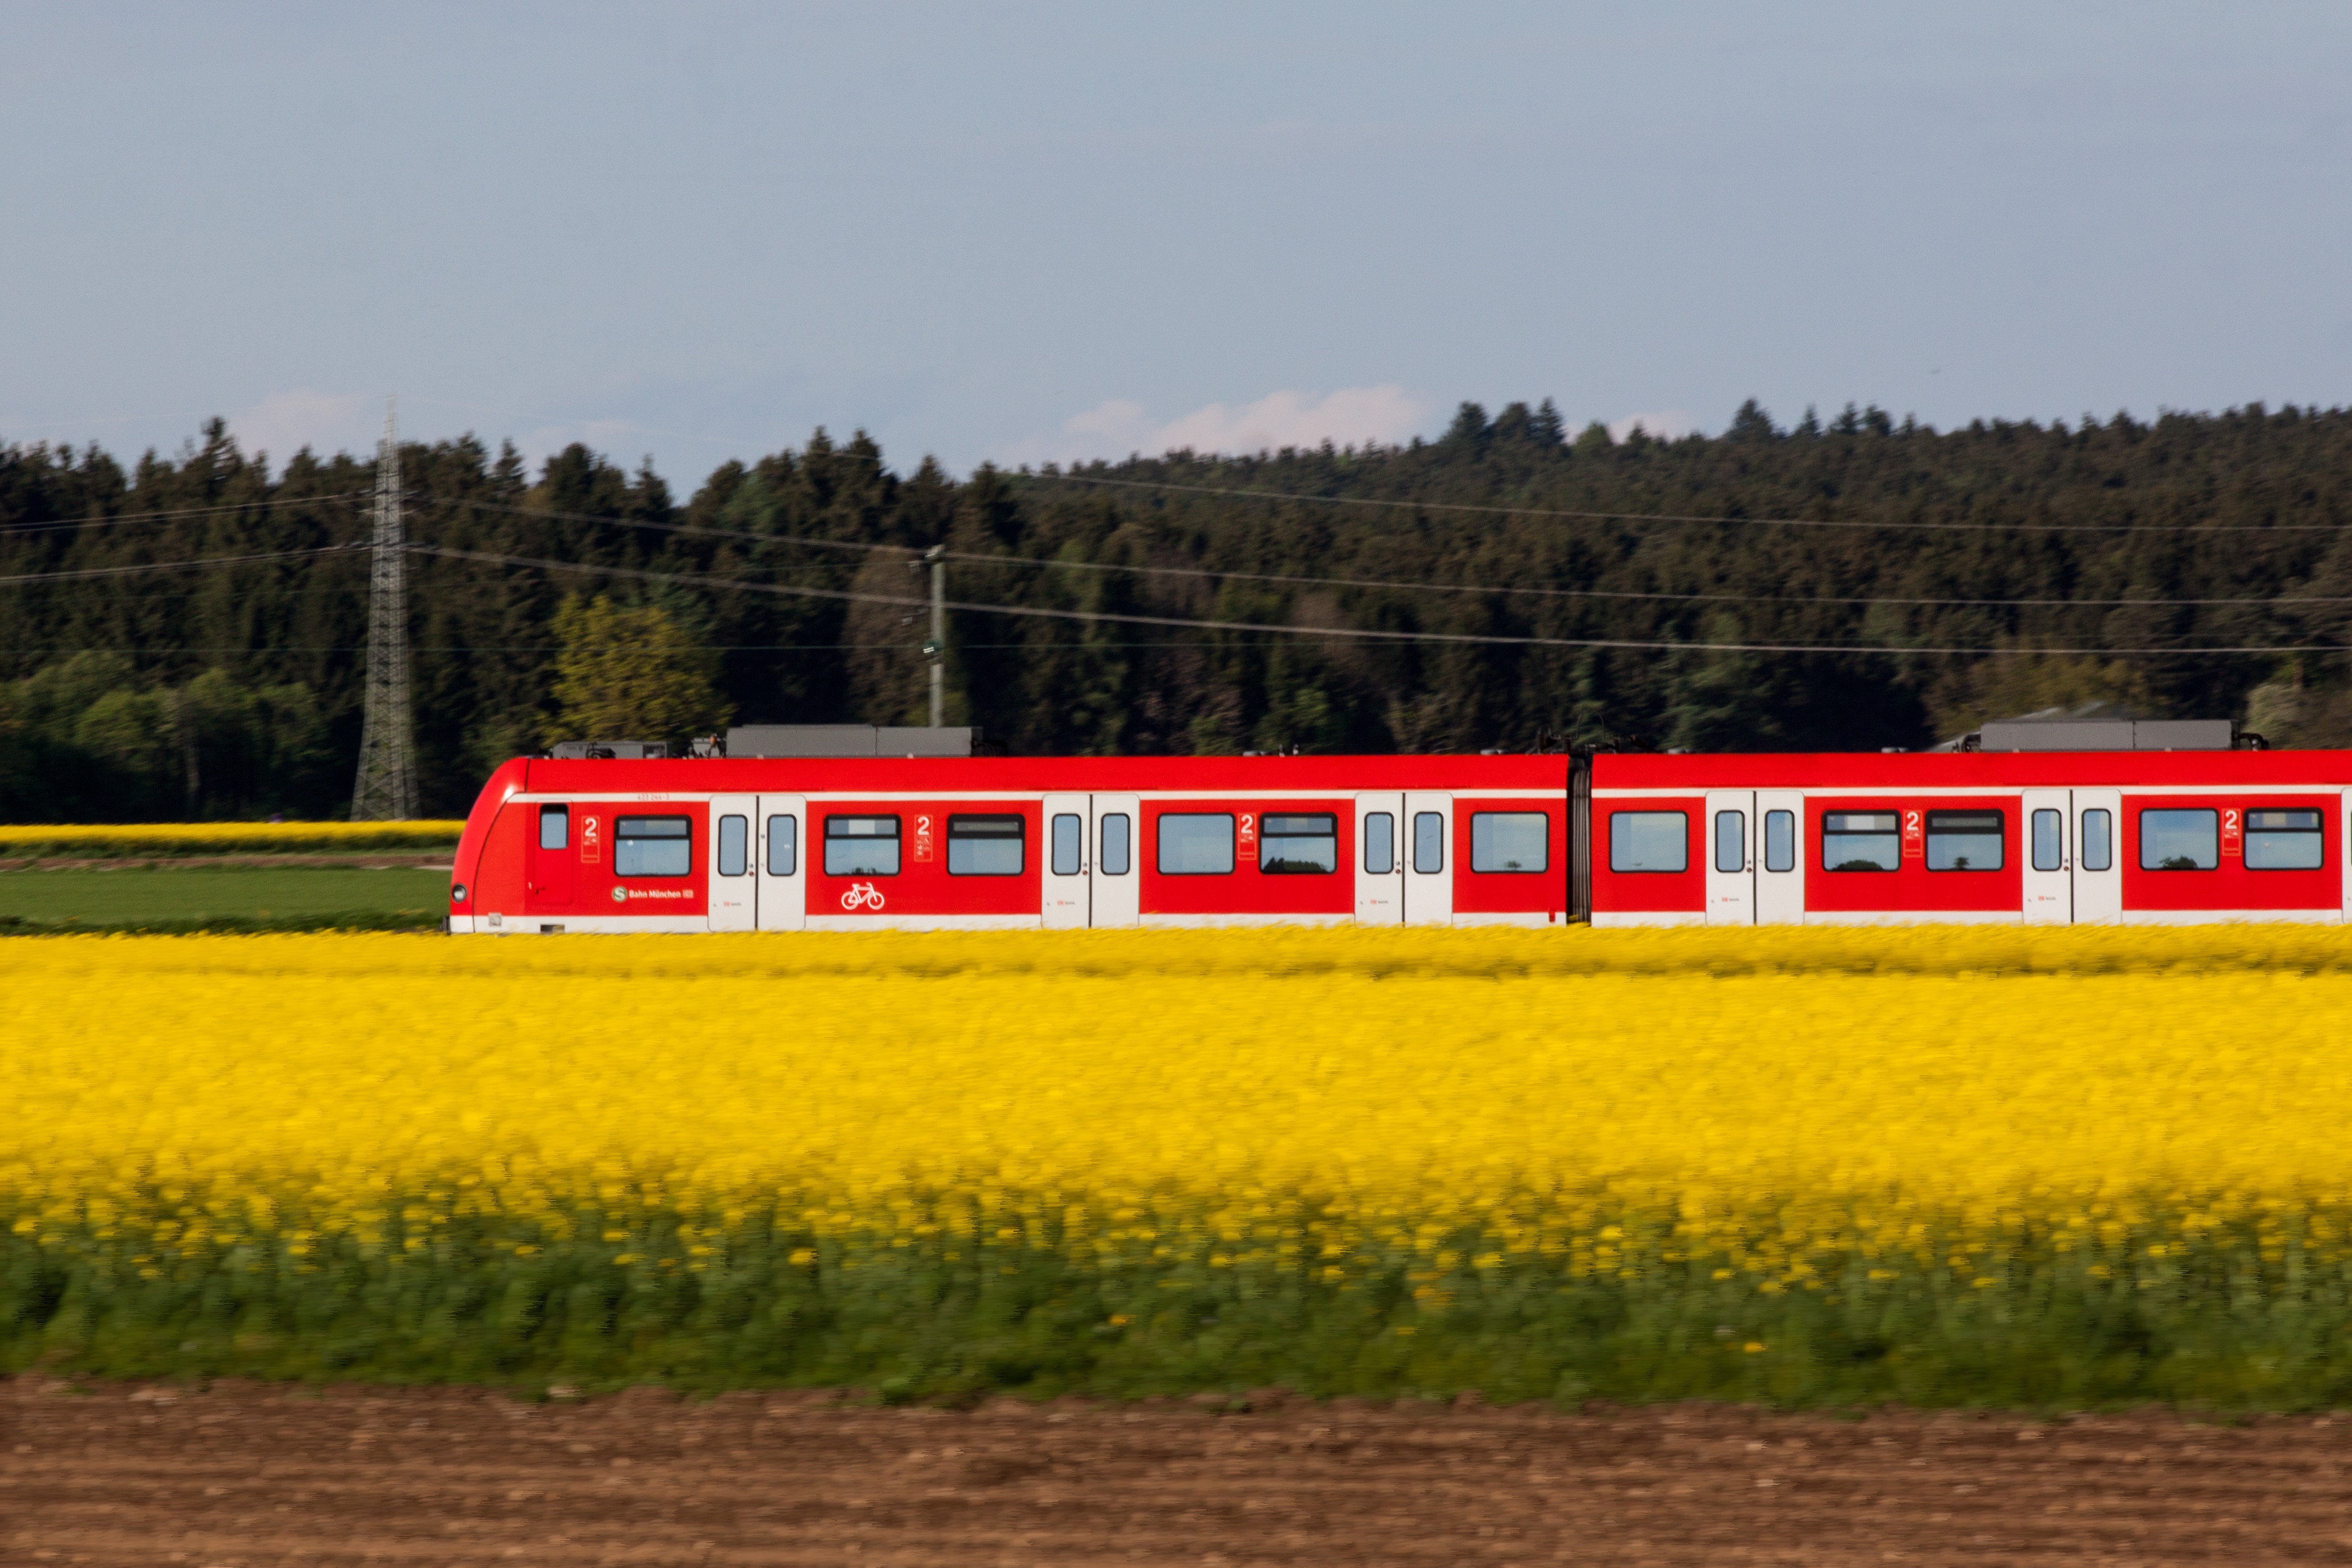
mobile, forest, plant, traffic, field, farm, flower, train, travel, transport, food, red, vehicle, produce, crop, exit, agriculture, speed, plain, rapeseed, fast, canola, connection, brassica, rural area, s bahn, flowering plant, field of rapeseeds, drive full, grass family, mustard plant